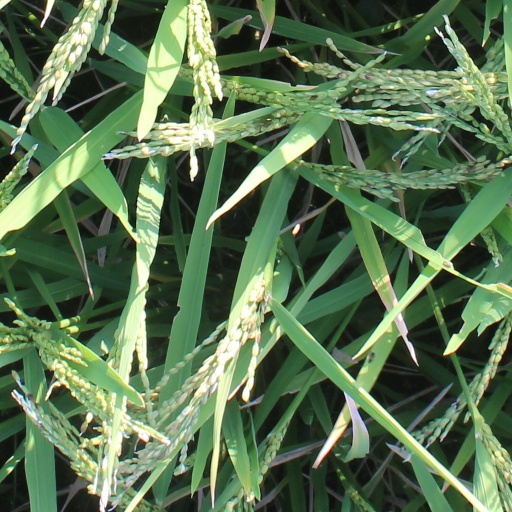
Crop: rice